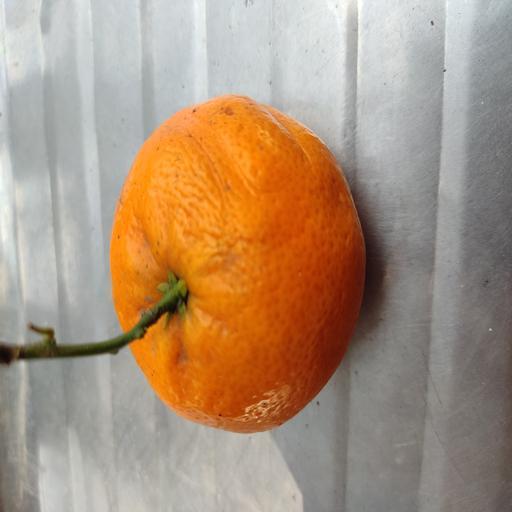
Crop type: Orange